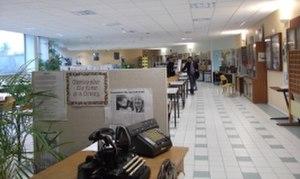
La Bibliothèque Angellier est une bibliothèque universitaire dite « de composante » : c'est la bibliothèque du Département Angellier de la Faculté LLCE de l'Université de Lille.